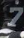
Number: 7